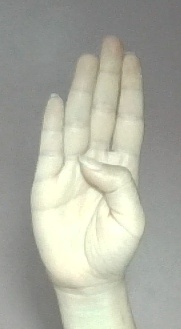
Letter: kaaf